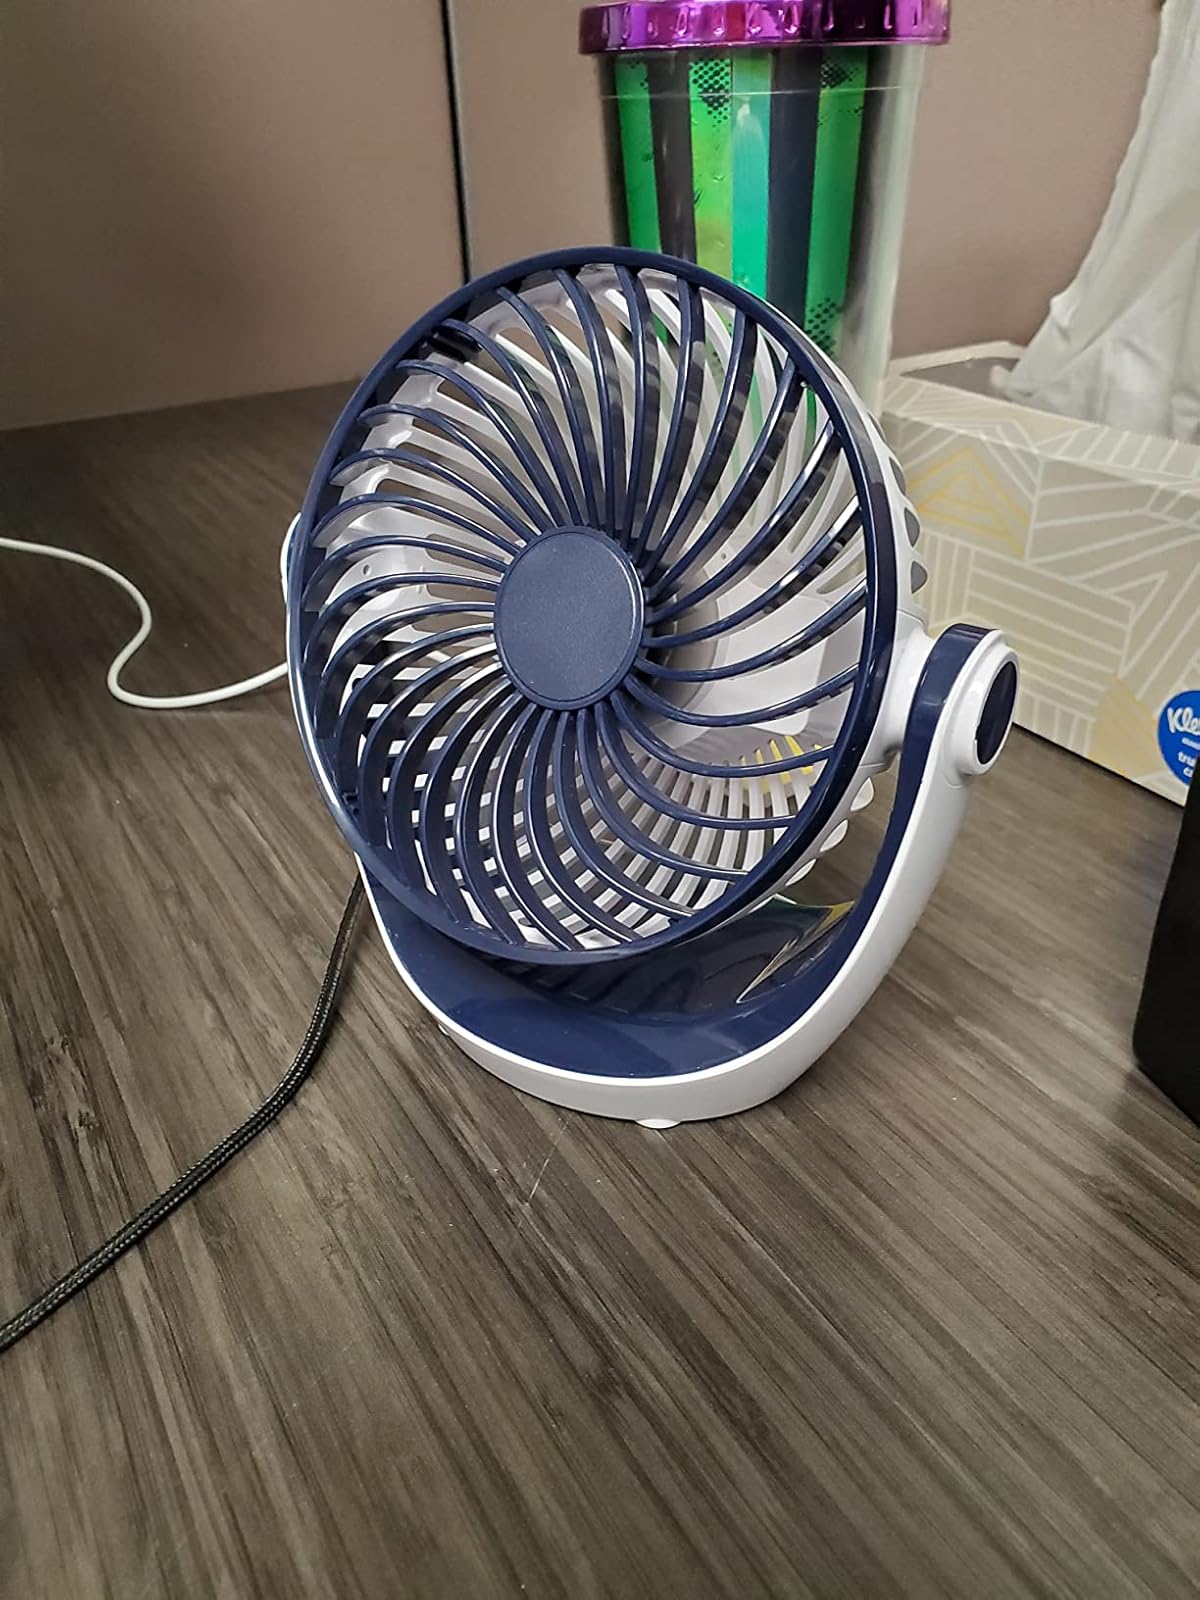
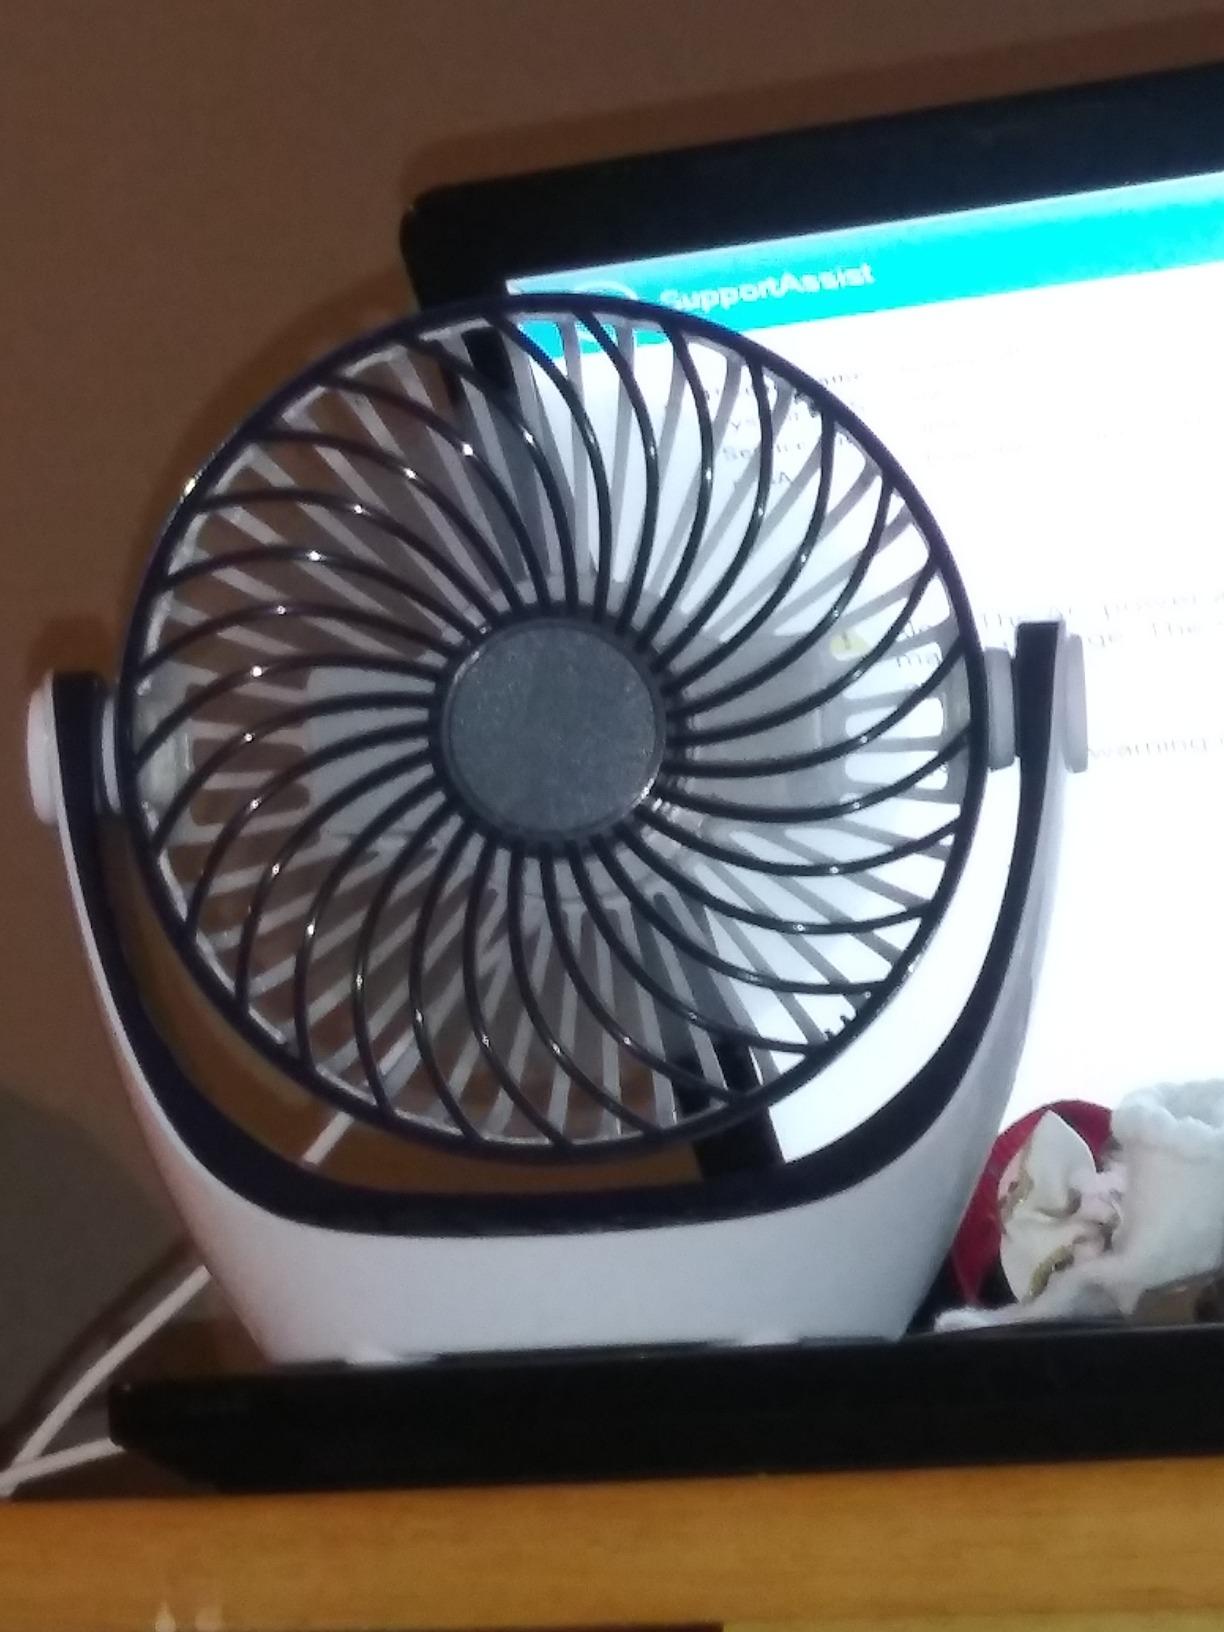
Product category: fan
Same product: yes